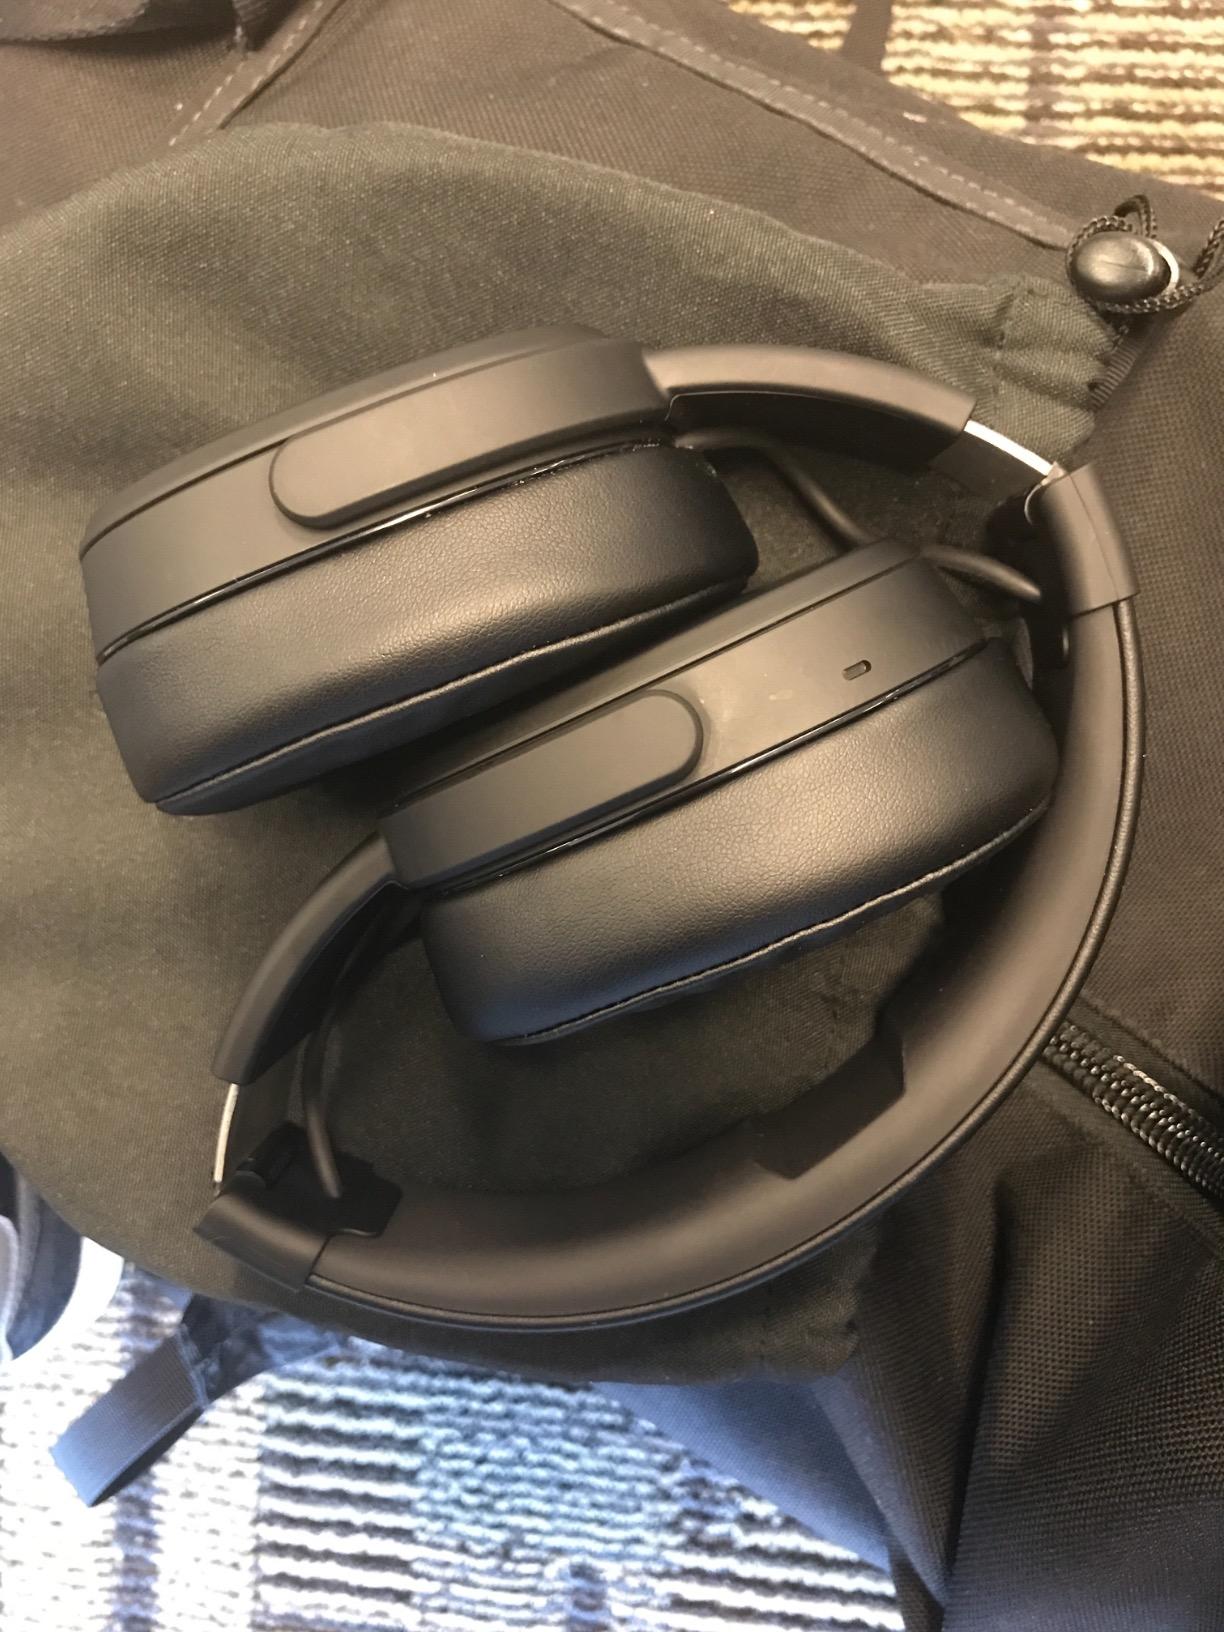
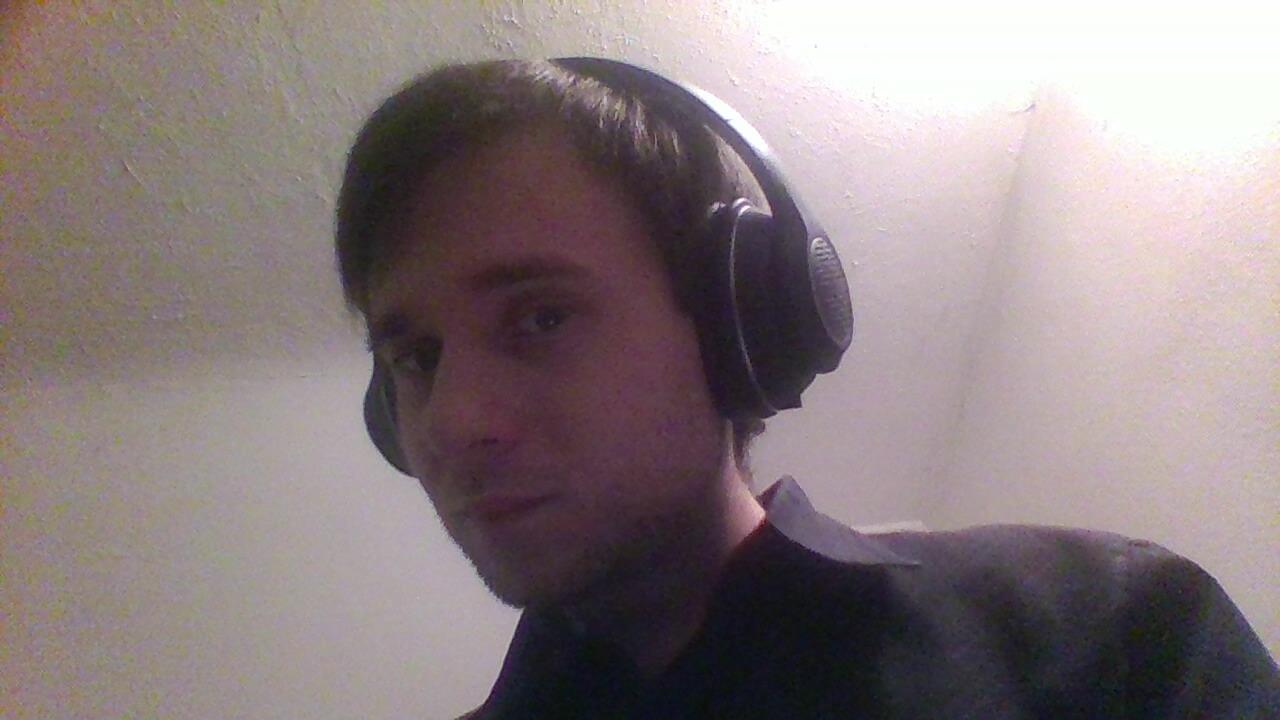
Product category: headphones
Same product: no